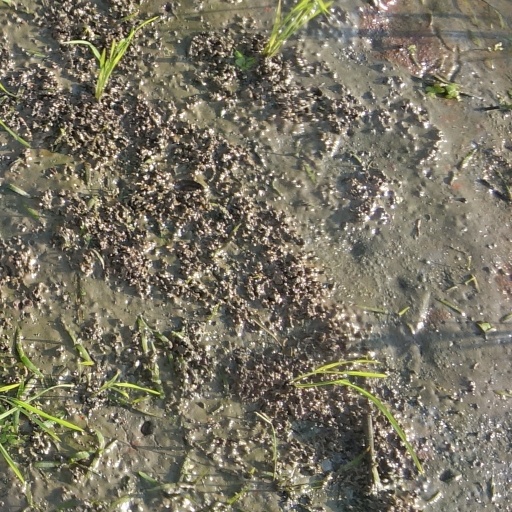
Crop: rice